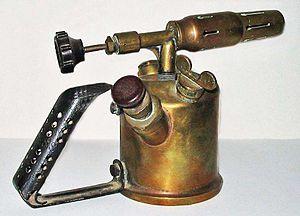
La plomberie est un métier très ancien, dont l'origine remonte à la construction des pyramides en Égypte antique ; attesté par des tuyaux en cuivre vieux de 4 500 ans, c'est un métier qui n'a cessé de s'améliorer et de se développer au cours des siècles et des générations de plombiers qui l'on servi.